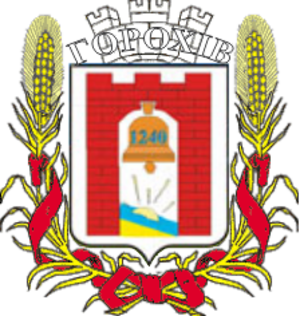
Horokhiv ou Gorokhov est une ville de l'oblast de Volhynie, en Ukraine, et le centre administratif du raïon de Horokhiv. Sa population s'élevait à 9 092 habitants en 2019.